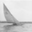
Label: ship